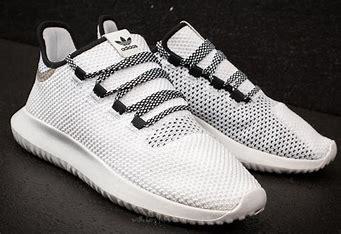
Brand: Adidas
Model: Tubular Shadow